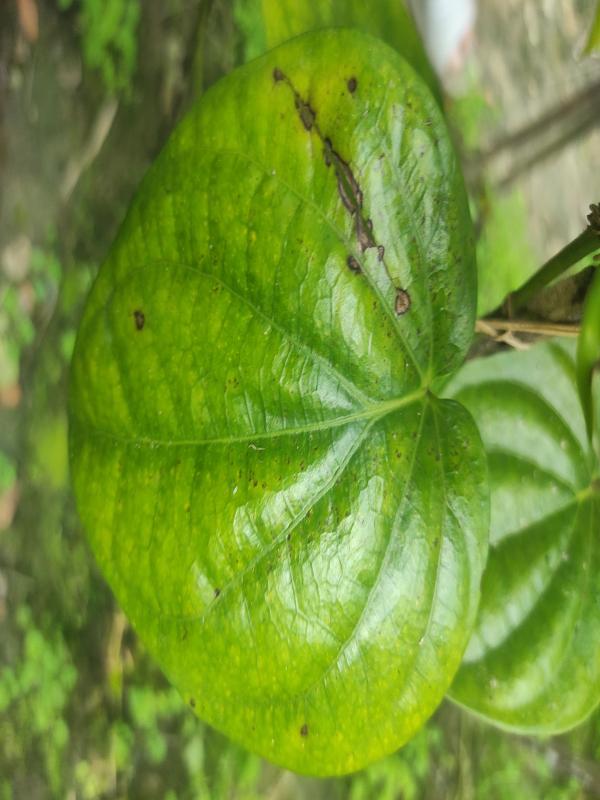
Label: Fungal_Brown_Spot_Disease